Hui (singer)

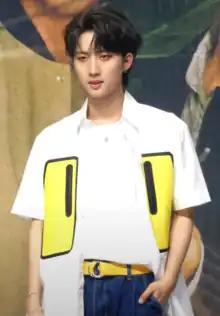
Hui in July 2019

Lee Hoe-taek (born August 28, 1993), better known as Hui, is a South Korean singer, songwriter and composer. He debuted as the leader, main vocalist and lead dancer of boy group Pentagon in October 2016, under Cube Entertainment. He was a member of the co-ed trio Triple H, alongside former bandmate Dawn and former labelmate Hyuna, and is the leader of trot boy group Super Five of MBC's "Favorite Entertainment". He is also well known for his participation in the reality competition series "Boys Planet", where he placed 13th overall.